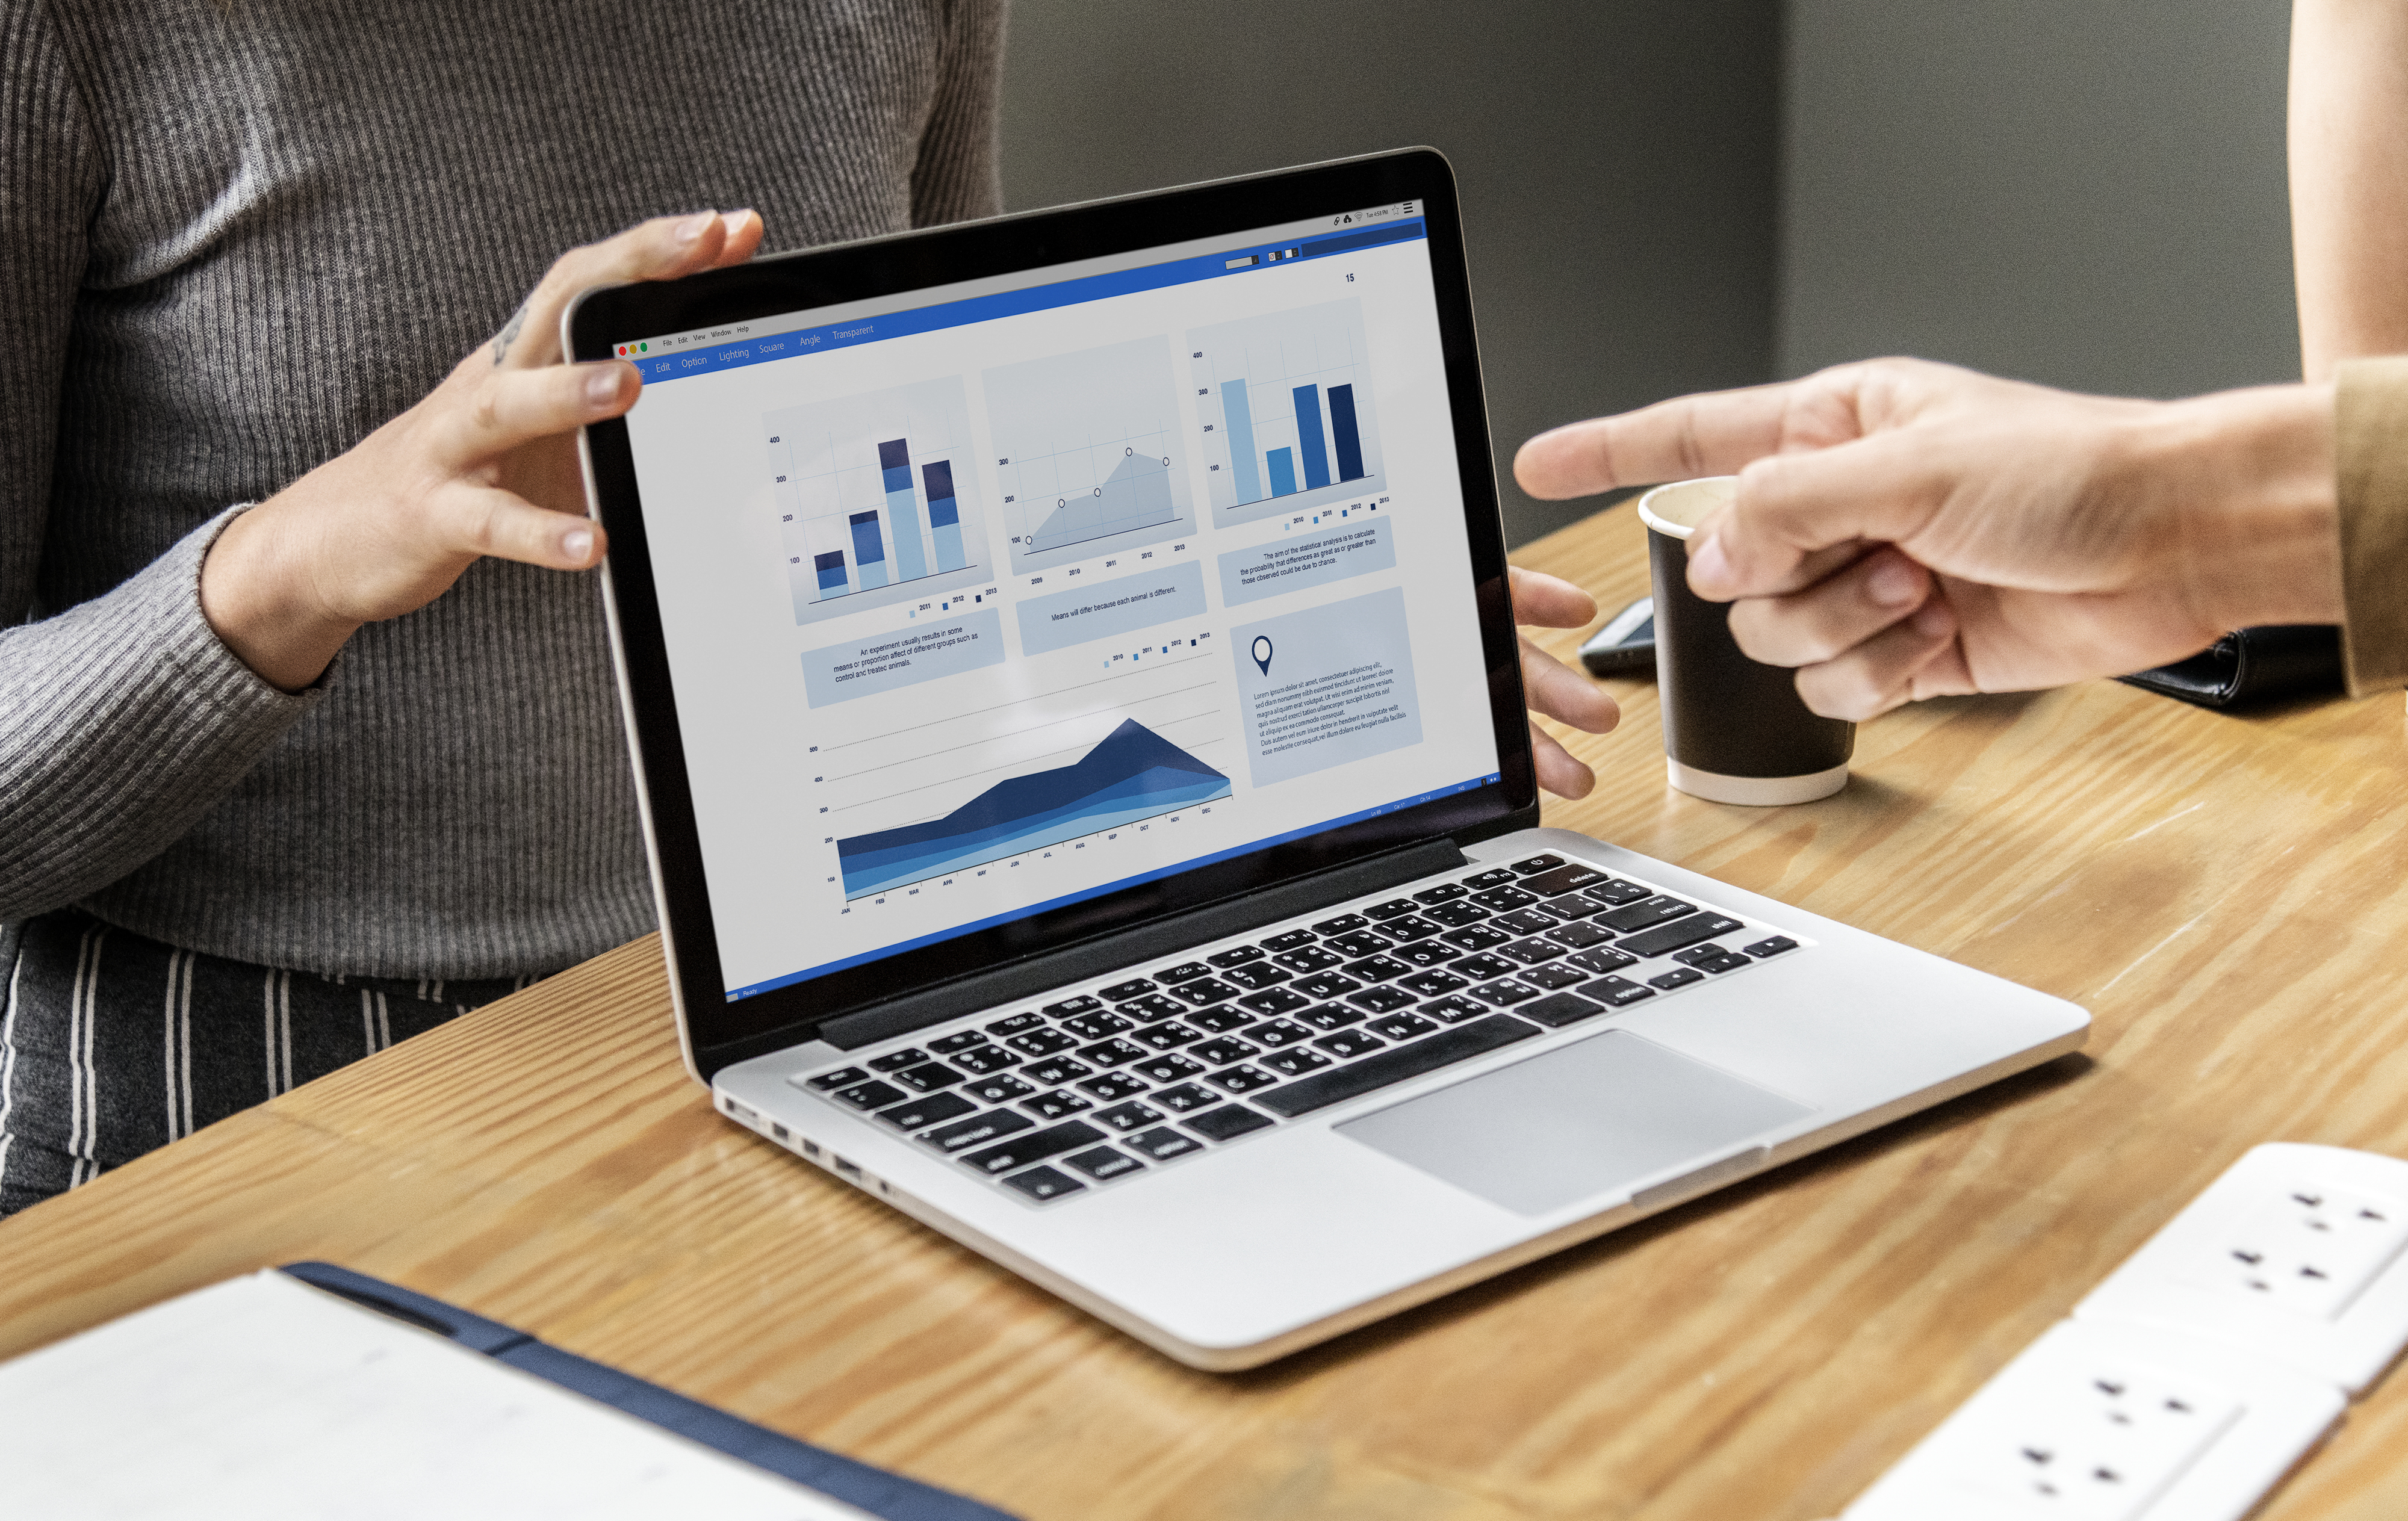
analysis, business, chart, computer, connection, copy space, corporate, data, design space, desk, desktop, device, digital, discussion, display, drink, electronic, entrepreneur, finance, graph, information, internet, job, laptop, meeting, monitor, network, notebook, occupation, office, partnership, portable, presentation, professional, screen, seminar, startup, strategy, success, technology, vision, worker, working, workplace, product, netbook, website, electronic device, communication, gadget, personal computer, brand, multimedia